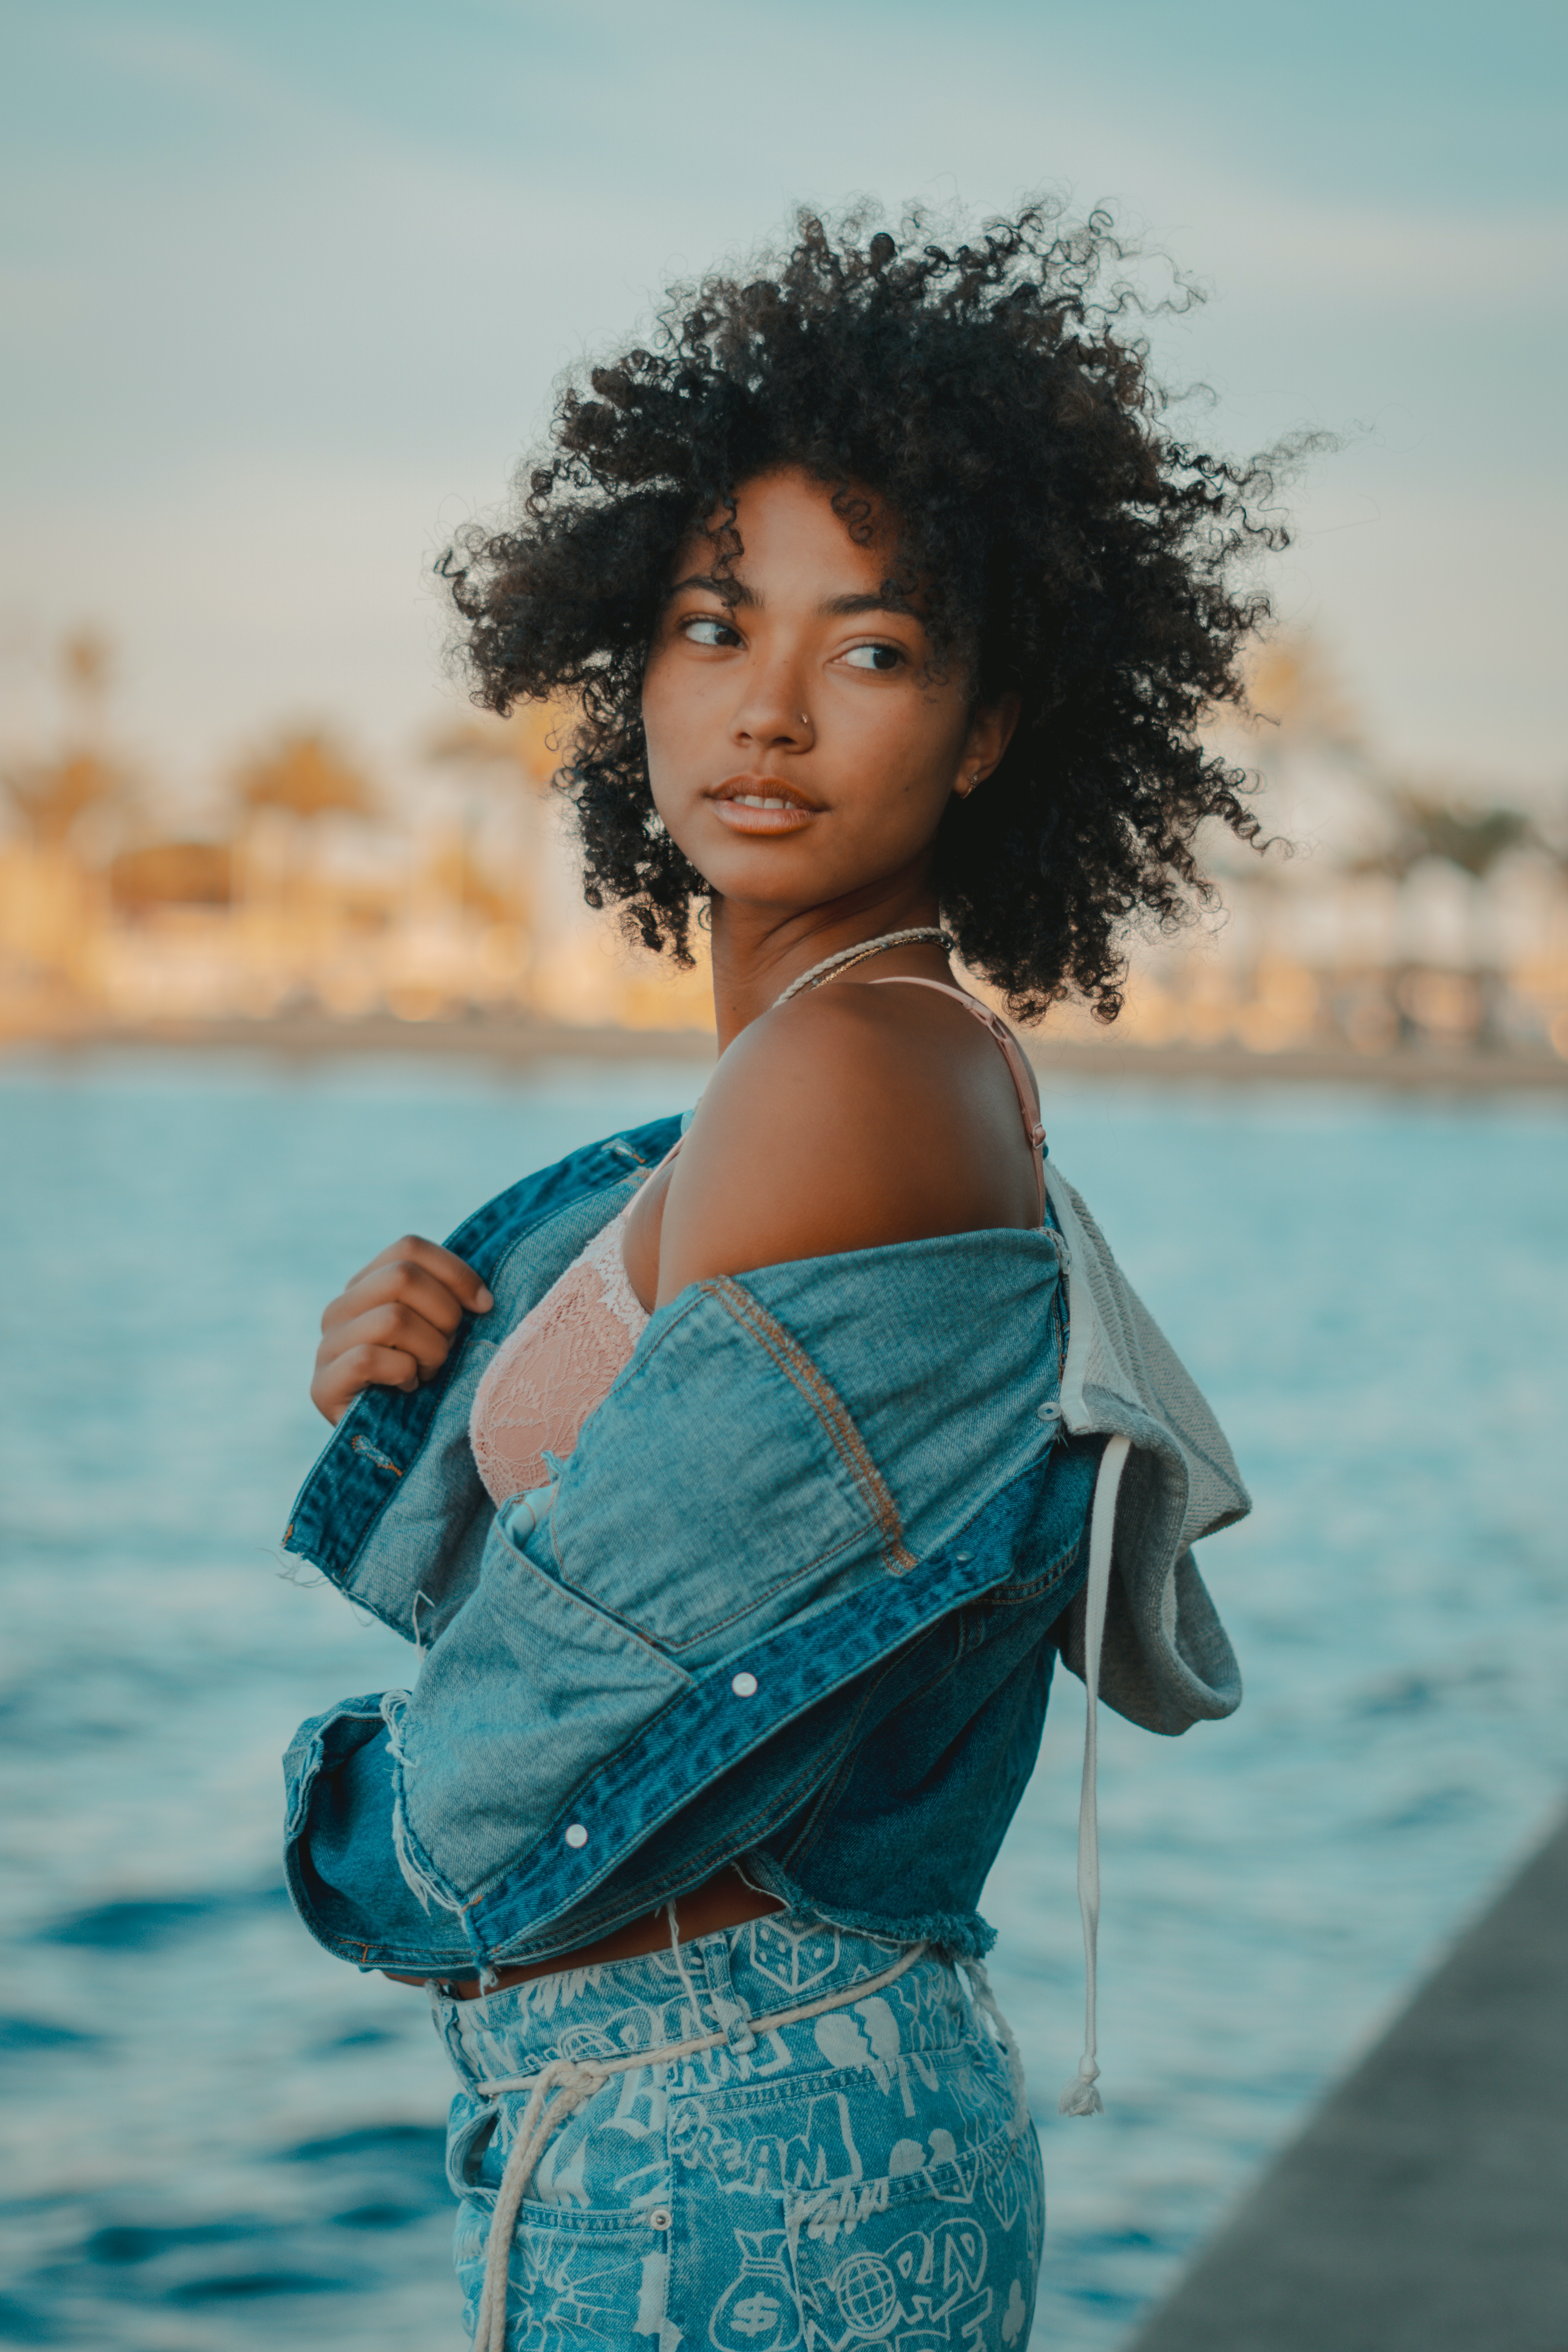
woman, water, sky, azure, flash photography, fashion, sleeve, happy, waist, aqua, black hair, fashion design, trunk, electric blue, thigh, long hair, human leg, formal wear, lake, abdomen, magenta, People in nature, fashion model, jewellery, travel, day dress, grass, portrait photography, pattern, ocean, photo shoot, vacation